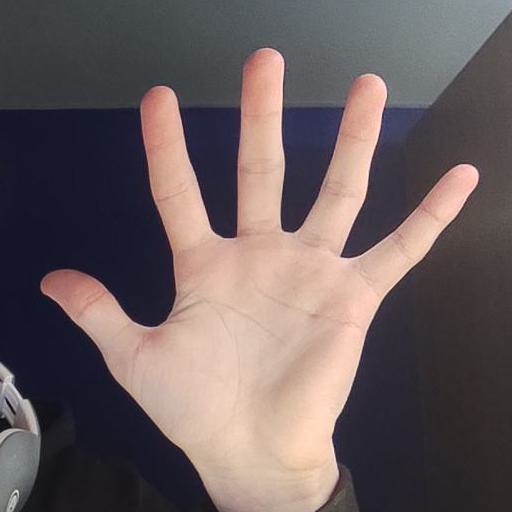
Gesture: palm